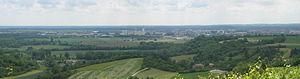
Vitry-le-François est une commune de l'Est de la France, située dans le département de la Marne, dont elle est l'une des sous-préfectures, en région Grand Est.
Vitry-en-Perthois est une commune française, située dans le département de la Marne en région Grand Est.